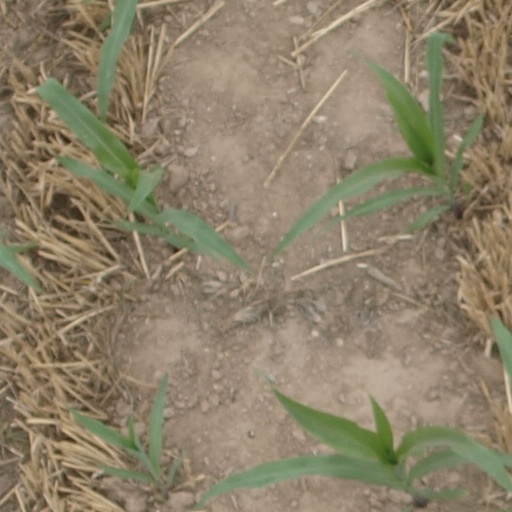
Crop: maize; corn